Diesel multiple unit

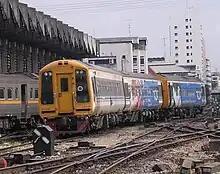
ASR (Sprinter) Class diesel train at Bangkok (Krungthep Station), Thailand

Chinese manufactured (CNR Tangshan) DEMU was introduced in Bangladesh from 25 May 2013. DEMU is the country's first-ever commuter train service starting its journey on the Chittagong–Faujdarhat line. These DEMUs also operate on the Chittagong Circular Railway and on the Bangladesh Railway's service between Dhaka and Narayanganj. However, these trains faced reliability issues soon after the final delivery in 2015, with all 20 trains becoming inoperable past 2018. In 2020, technicians from Bangladesh Railway were able to repair one of the inoperative trains to working condition. However, the proposed project to repair the rest of the trains were deemed to be too expensive in the long run. By January 2025, after 10 years of service, Bangladesh Railway announced its intention to sell the DEMU trains as scrap.